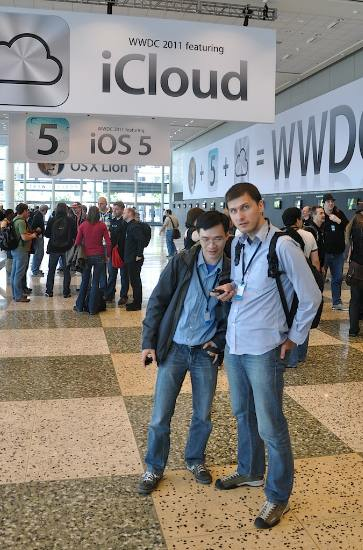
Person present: Yes